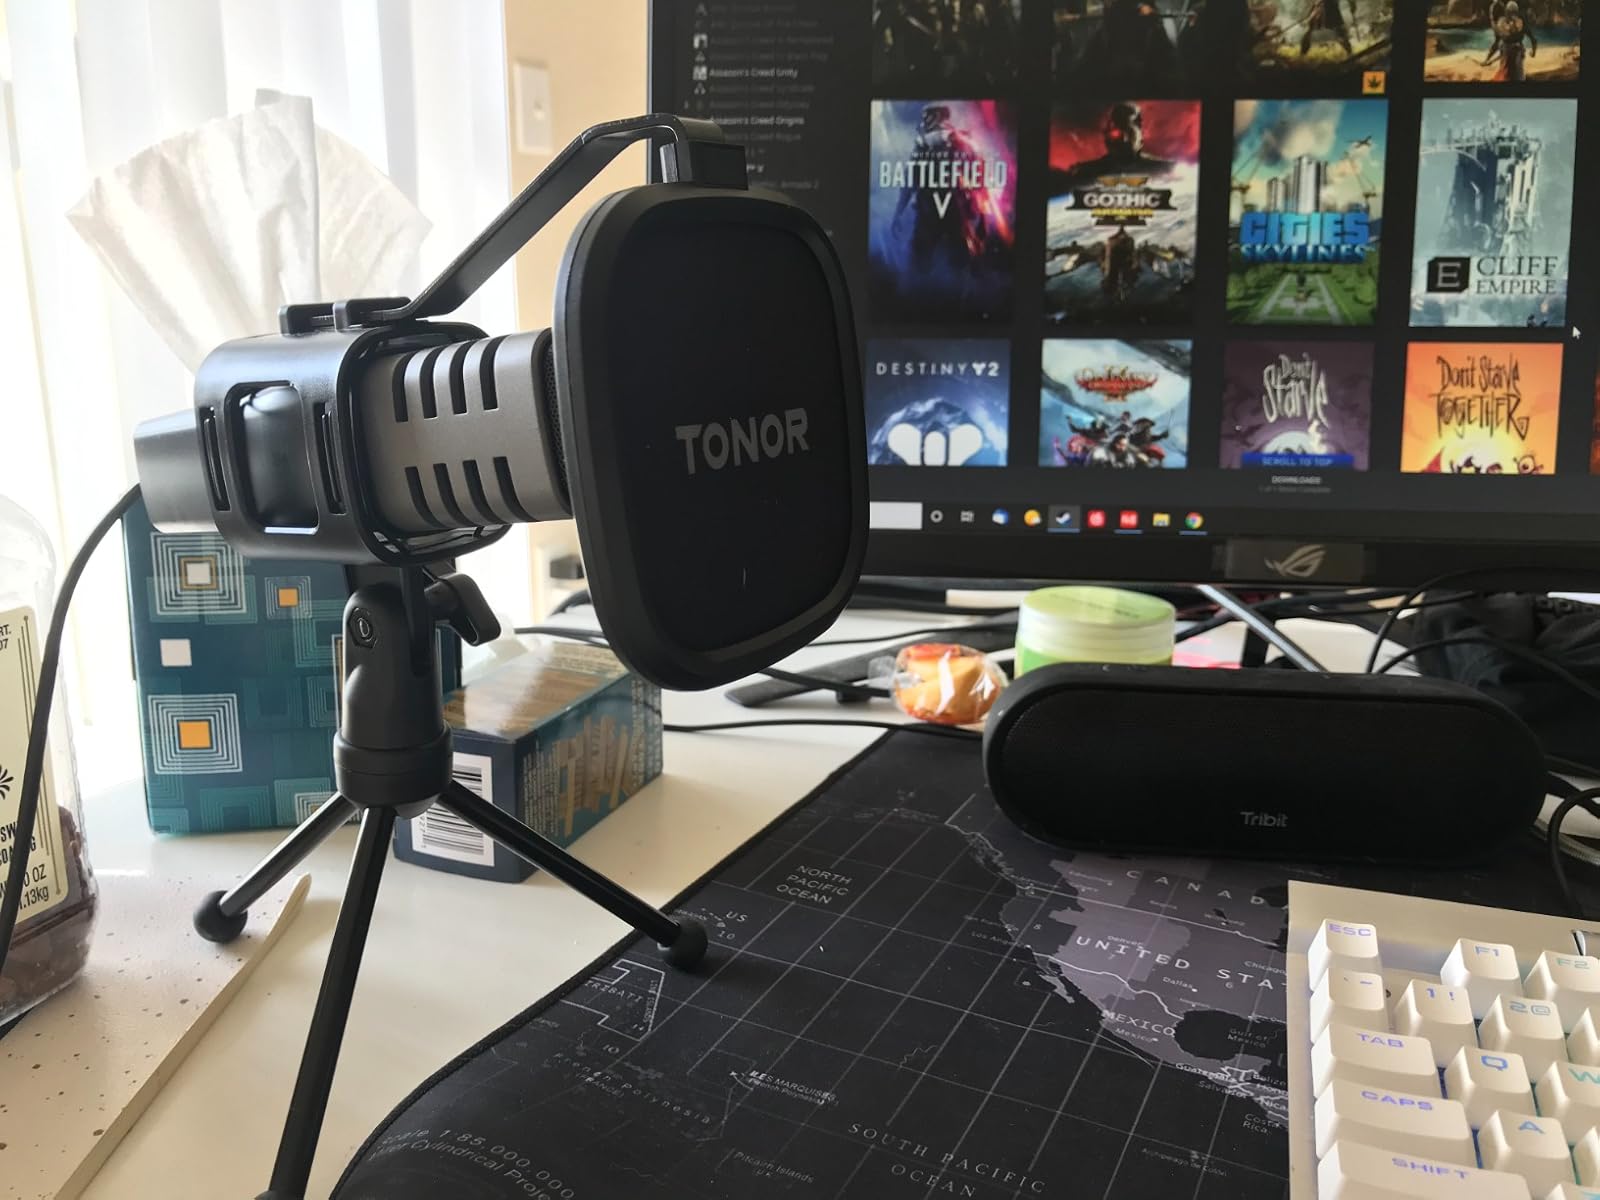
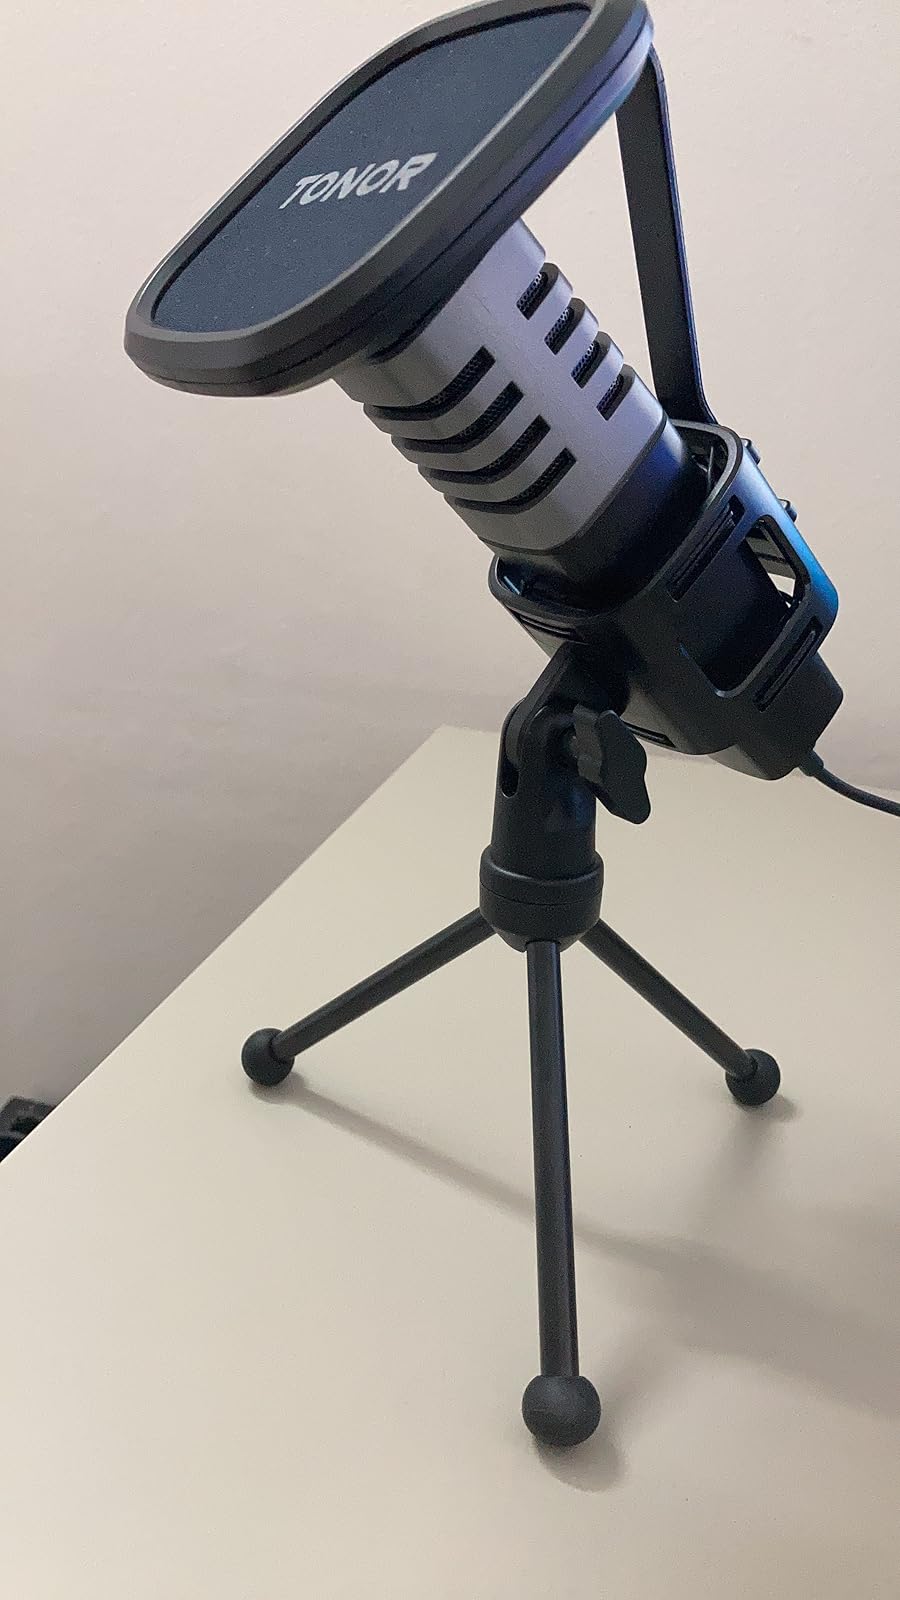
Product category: microphone
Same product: yes